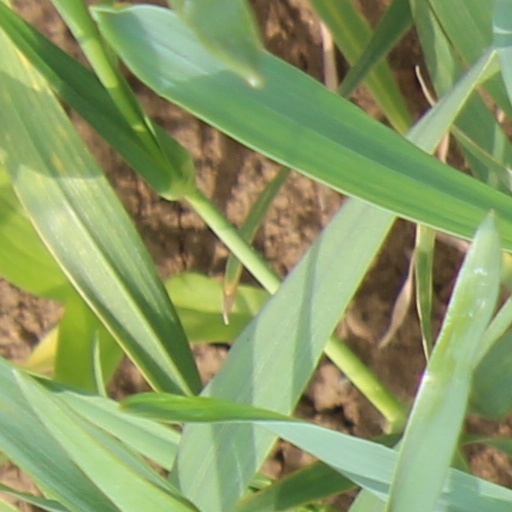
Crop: wheat